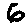
Label: 6